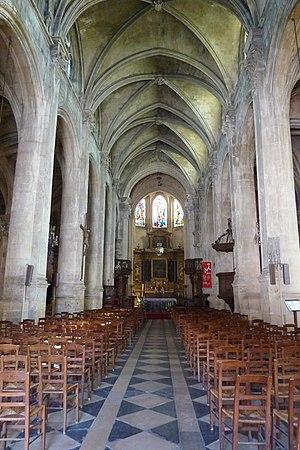
La cathédrale Saint-Maclou de Pontoise est une cathédrale catholique située à Pontoise dans le département français du Val-d'Oise en région Île-de-France.